James Brown (Scottish politician)

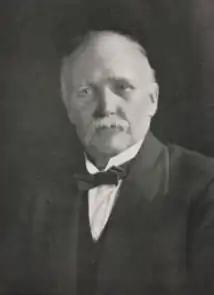
James Brown

James Brown, OBE, DL (16 December 1862 – 21 March 1939) was a Scottish Labour politician.